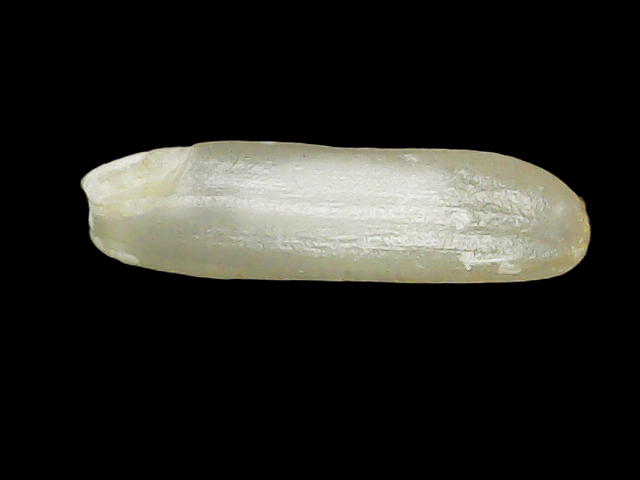
Rice variety: Binadhan21